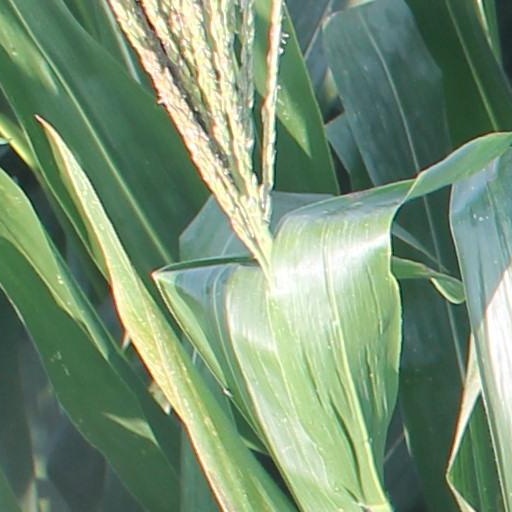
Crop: maize; corn